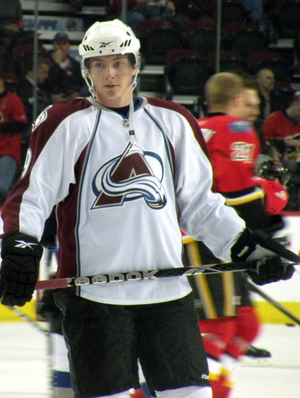
Matthew Duchene, dit Matt Duchene, est un joueur professionnel canadien de hockey sur glace. Il évolue au poste de centre.
Kyle Cumiskey est un joueur professionnel canadien de hockey sur glace. Il évolue au poste de défenseur. Son frère Clayton Cumiskey joue dans la Ligue de hockey de l'Ouest.